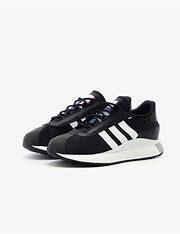
Brand: Adidas
Model: SL Andridge